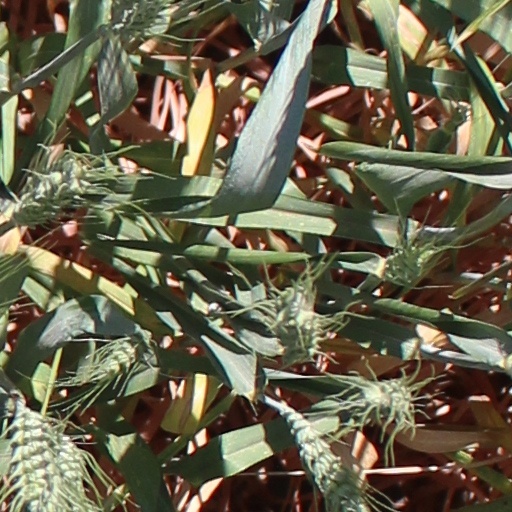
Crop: wheat